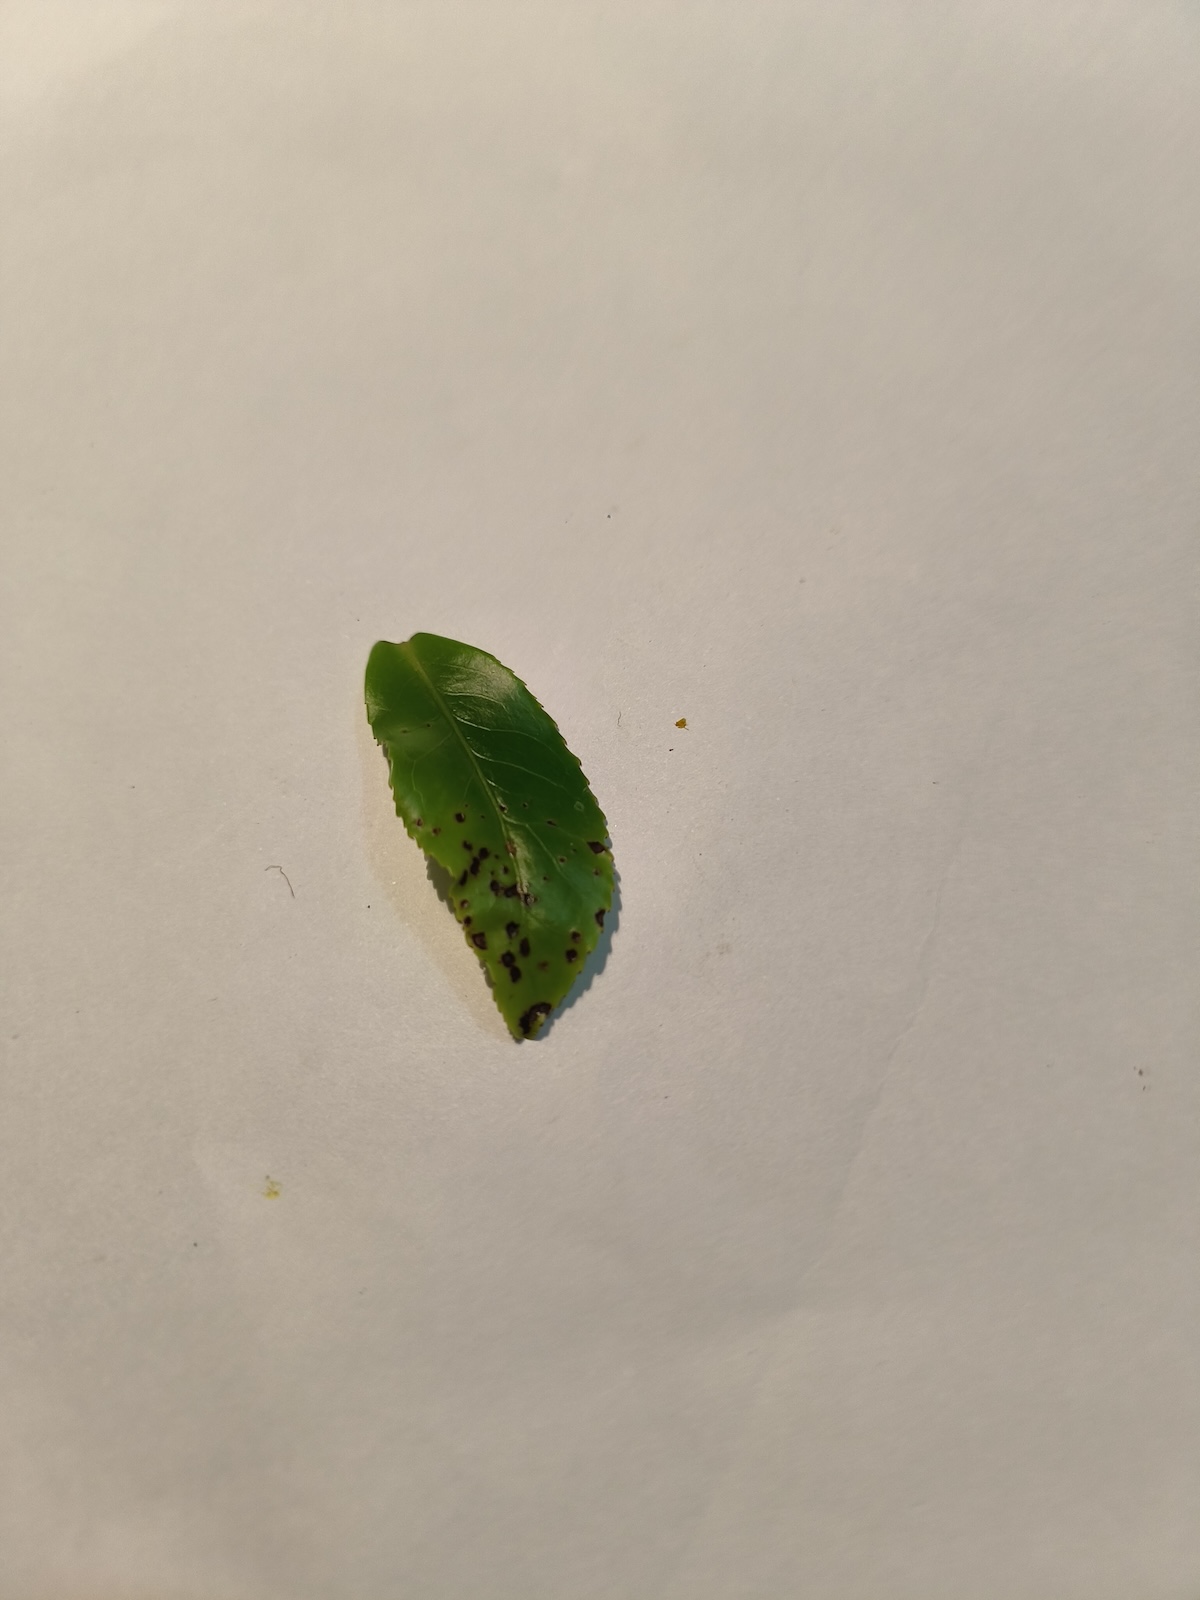
Label: Helopeltis